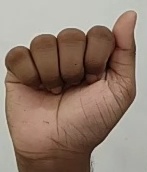
ASL sign: A